Sakae Station (Okayama)

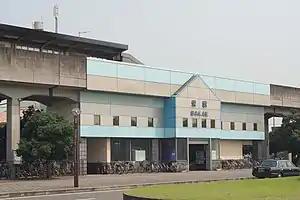
Station entrance

is a train station in the city of Kurashiki, Okayama Prefecture, Japan. It is on the Mizushima Main Line, operated by the Mizushima Rinkai Railway. Currently, all services stop at this station.